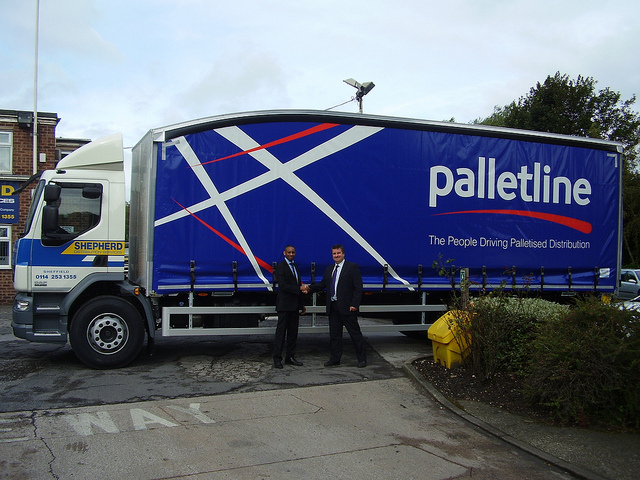
A large blue delivery truck with two men standing next to it.

Two men in suits shaking hands while standing next to a truck.

Two men in suits stand in front of a blue and white semi truck.

Two man skaking hands in front of a blue truck.

A truck has two men in suits posing by it.